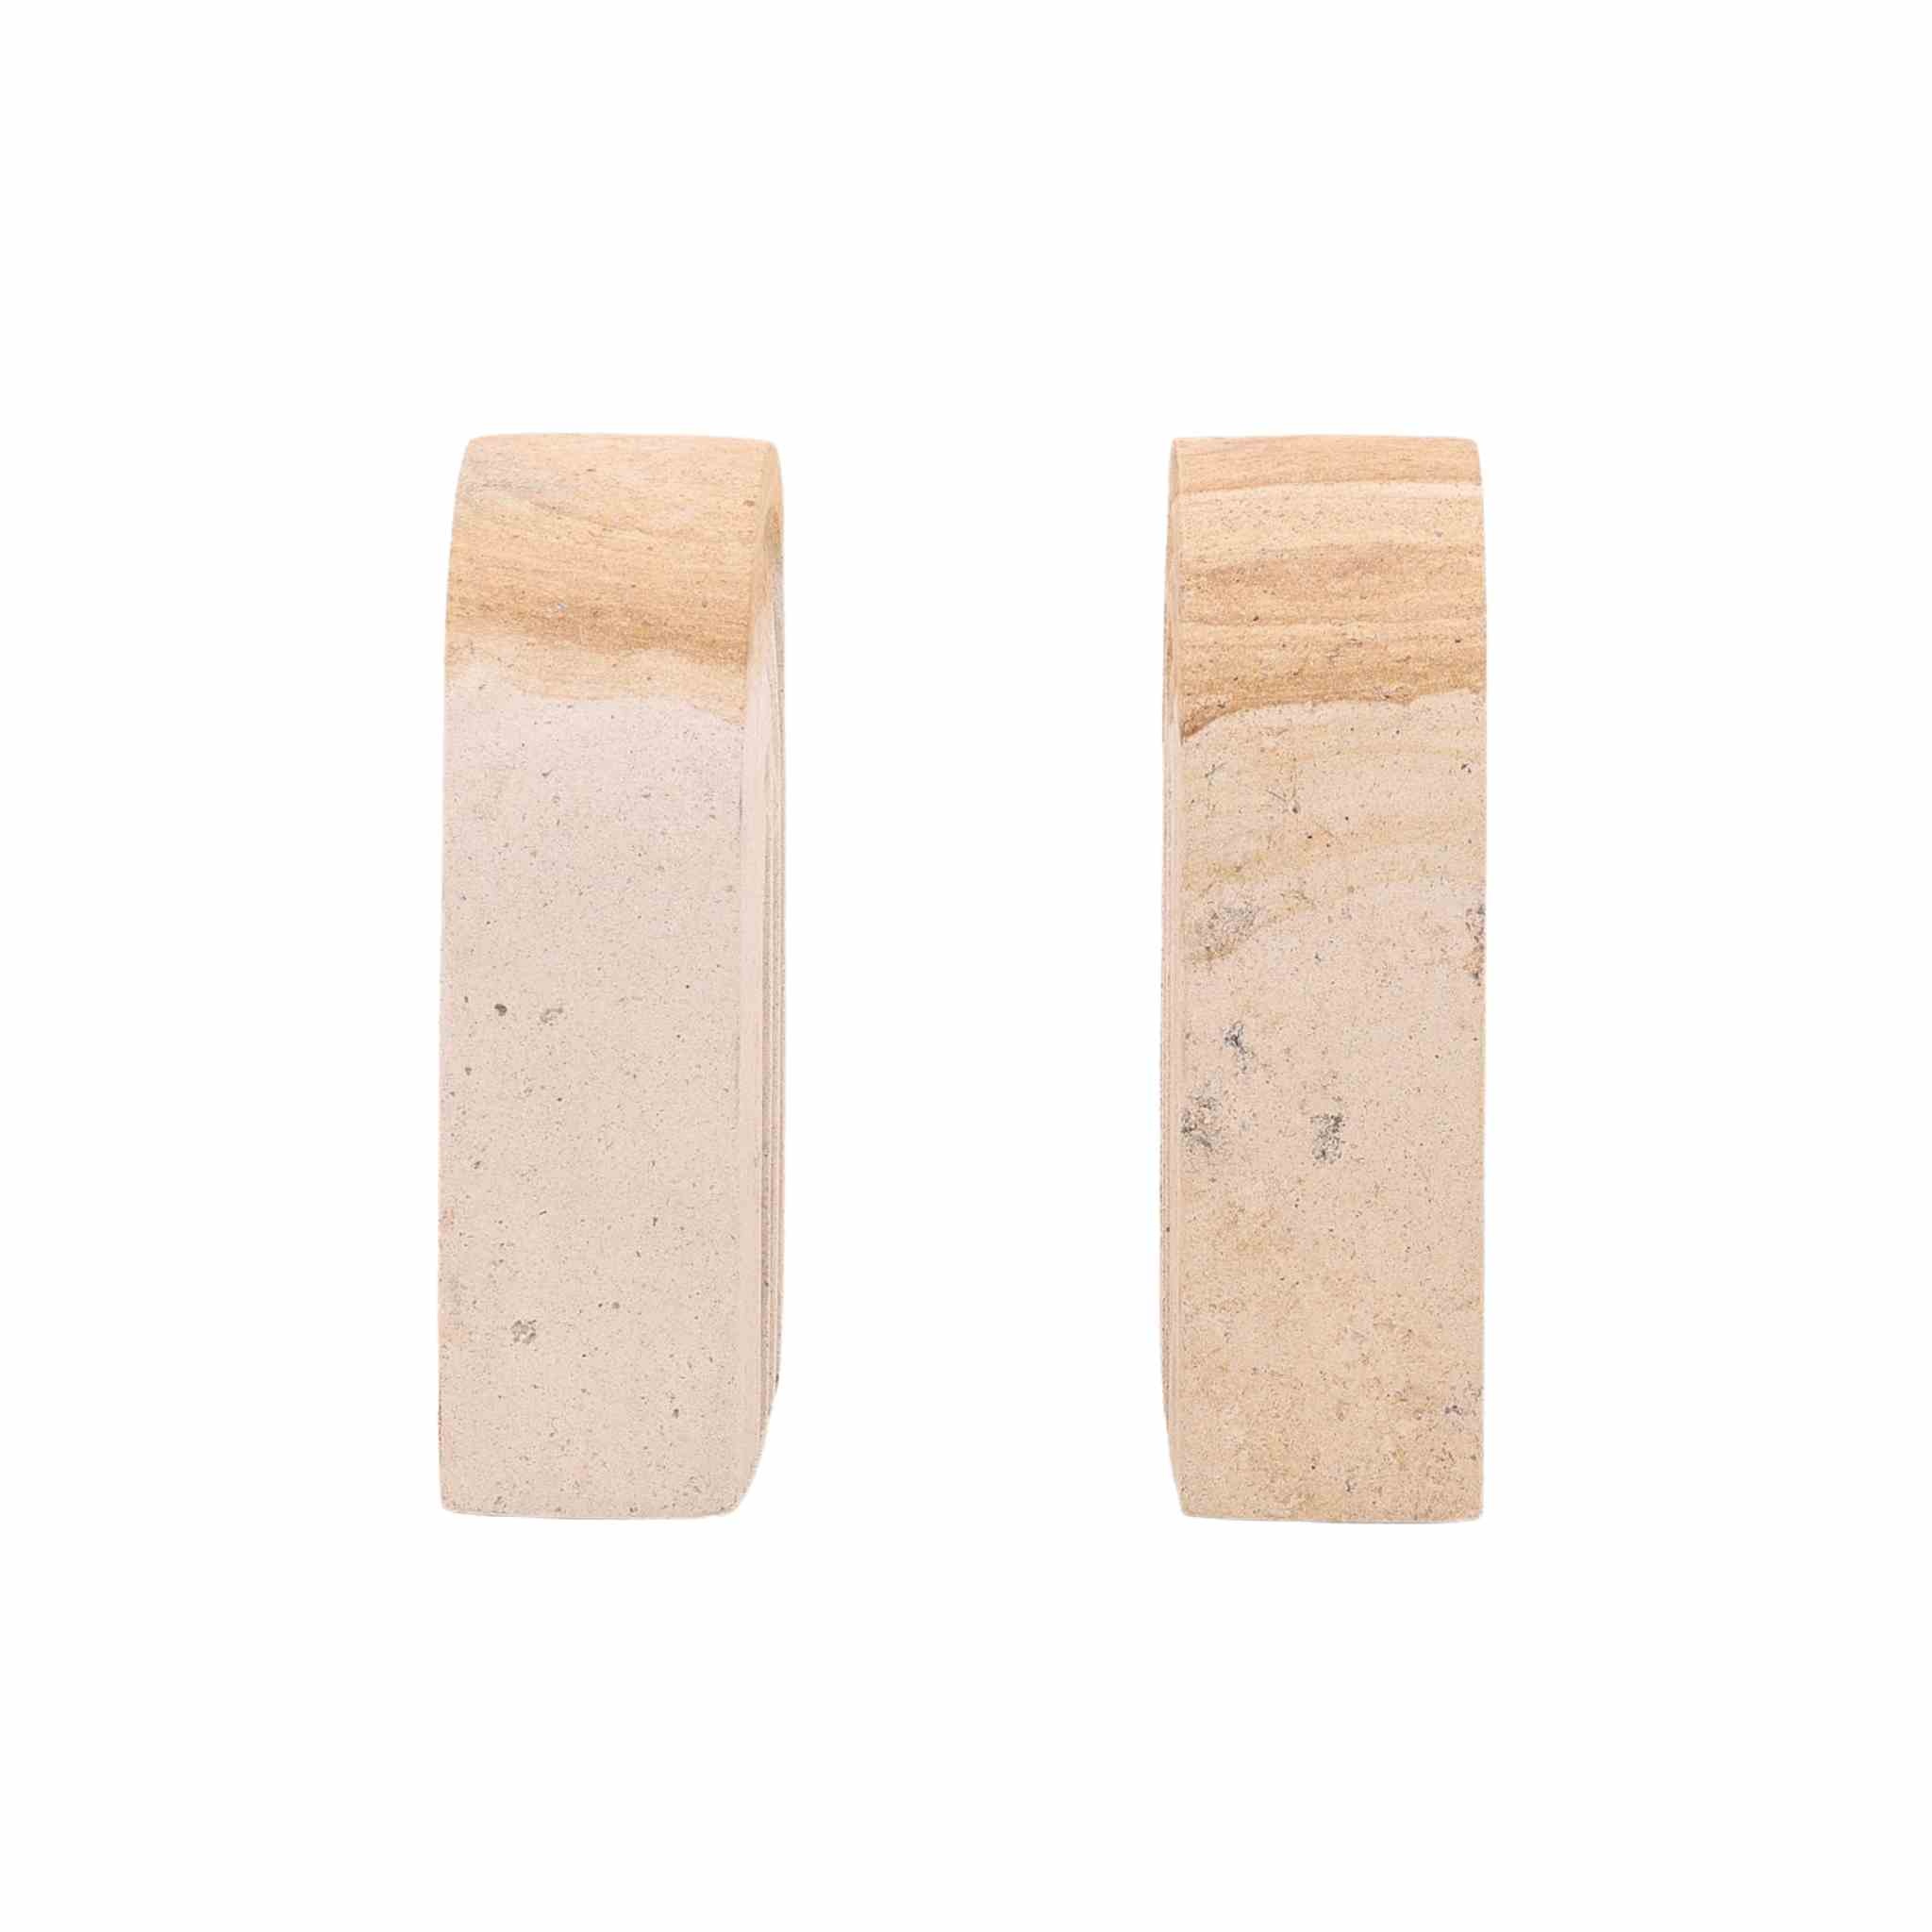
QUILLON BOOKEND, S/2
This duo of bookends is crafted from Palimanan stone with a natural finish, bringing a touch of earthy charm to your shelves. Keep in mind, these stone beauties may show unique quirks like chips, dents, and colour variations—just their way of showing off their natural personality! *This item is available for in-store pick-up or local delivery only. Pricing is subject to change. Dimensions (WDH): 2 x 5 x 7" Material: Palimanan stone
Brand: Dovetail
Category: Home & Garden > Decor > Bookends